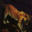
Label: leopard